University of Bonn

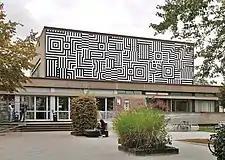
Juridicum Bonn

The Faculty of Mathematics and Natural Sciences includes the subject groups Mathematics, Computer Science, Physics-Astronomy, Chemistry, Earth Sciences, Biology, Pharmacy and Molecular Biomedicine. In 1936, the natural science subjects were separated from the Faculty of Philosophy and the Faculty of Mathematics and Natural Sciences was founded. With 7,636 students, it is now one of the largest faculties of the university. The locations are spread over the districts of Castell, Endenich and Poppelsdorf.